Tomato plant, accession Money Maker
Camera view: vertical (180 deg); turntable rotation: 120 degrees
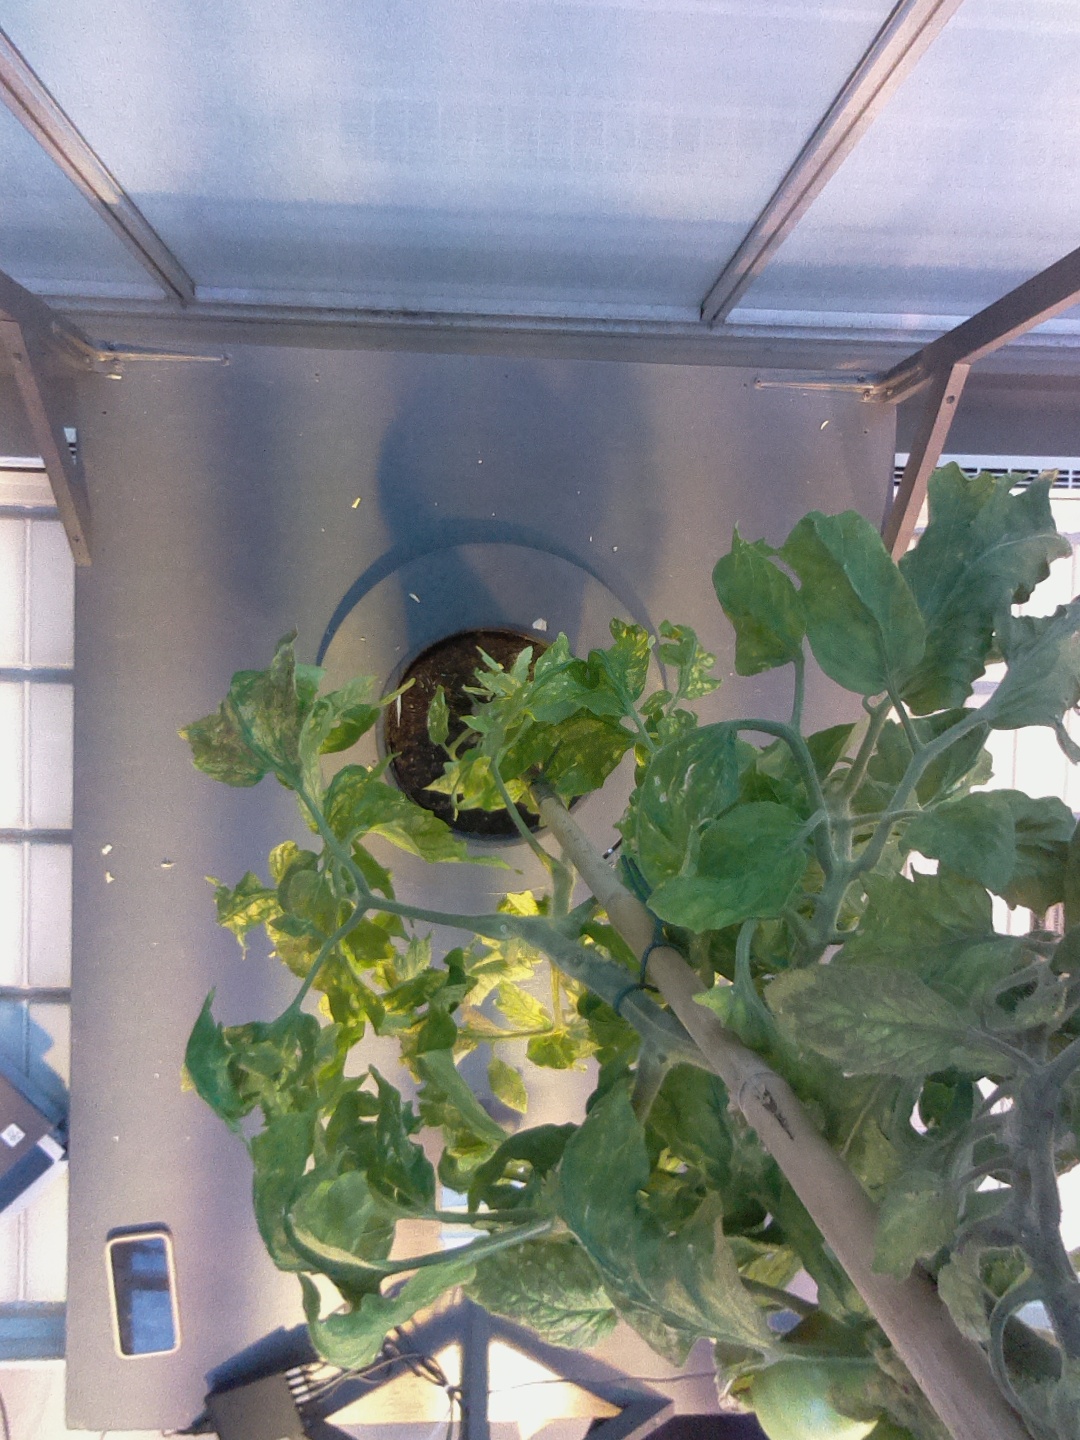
BBCH growth stage 79: 90% -100% of final fruit size